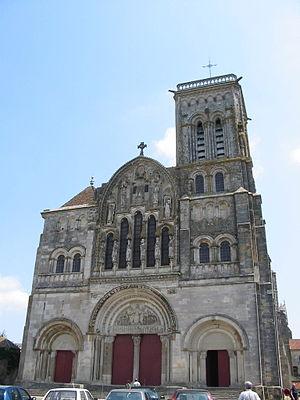
Facade de la basilique Sainte-Marie-Madeleine de Vézelay, Yonne, France
Il existe 171 basiliques mineures en France.
L'archidiocèse de Sens est une église particulière de l'Église catholique en France. Son siège est la cathédrale Saint-Étienne de Sens.
Le tourisme dans l'Yonne permet de découvrir des vestiges anciens, des monuments historiques et des musées, des vignobles et des spécialités culinaires, ainsi que de vastes parcs naturels dont le parc de vision de Boutissaint, au cœur de la Puisaye, et une partie du parc naturel régional du Morvan, un parc qui s'étend également sur une partie de la Côte d'Or, de la Sâone-et-Loire et de la Nièvre.